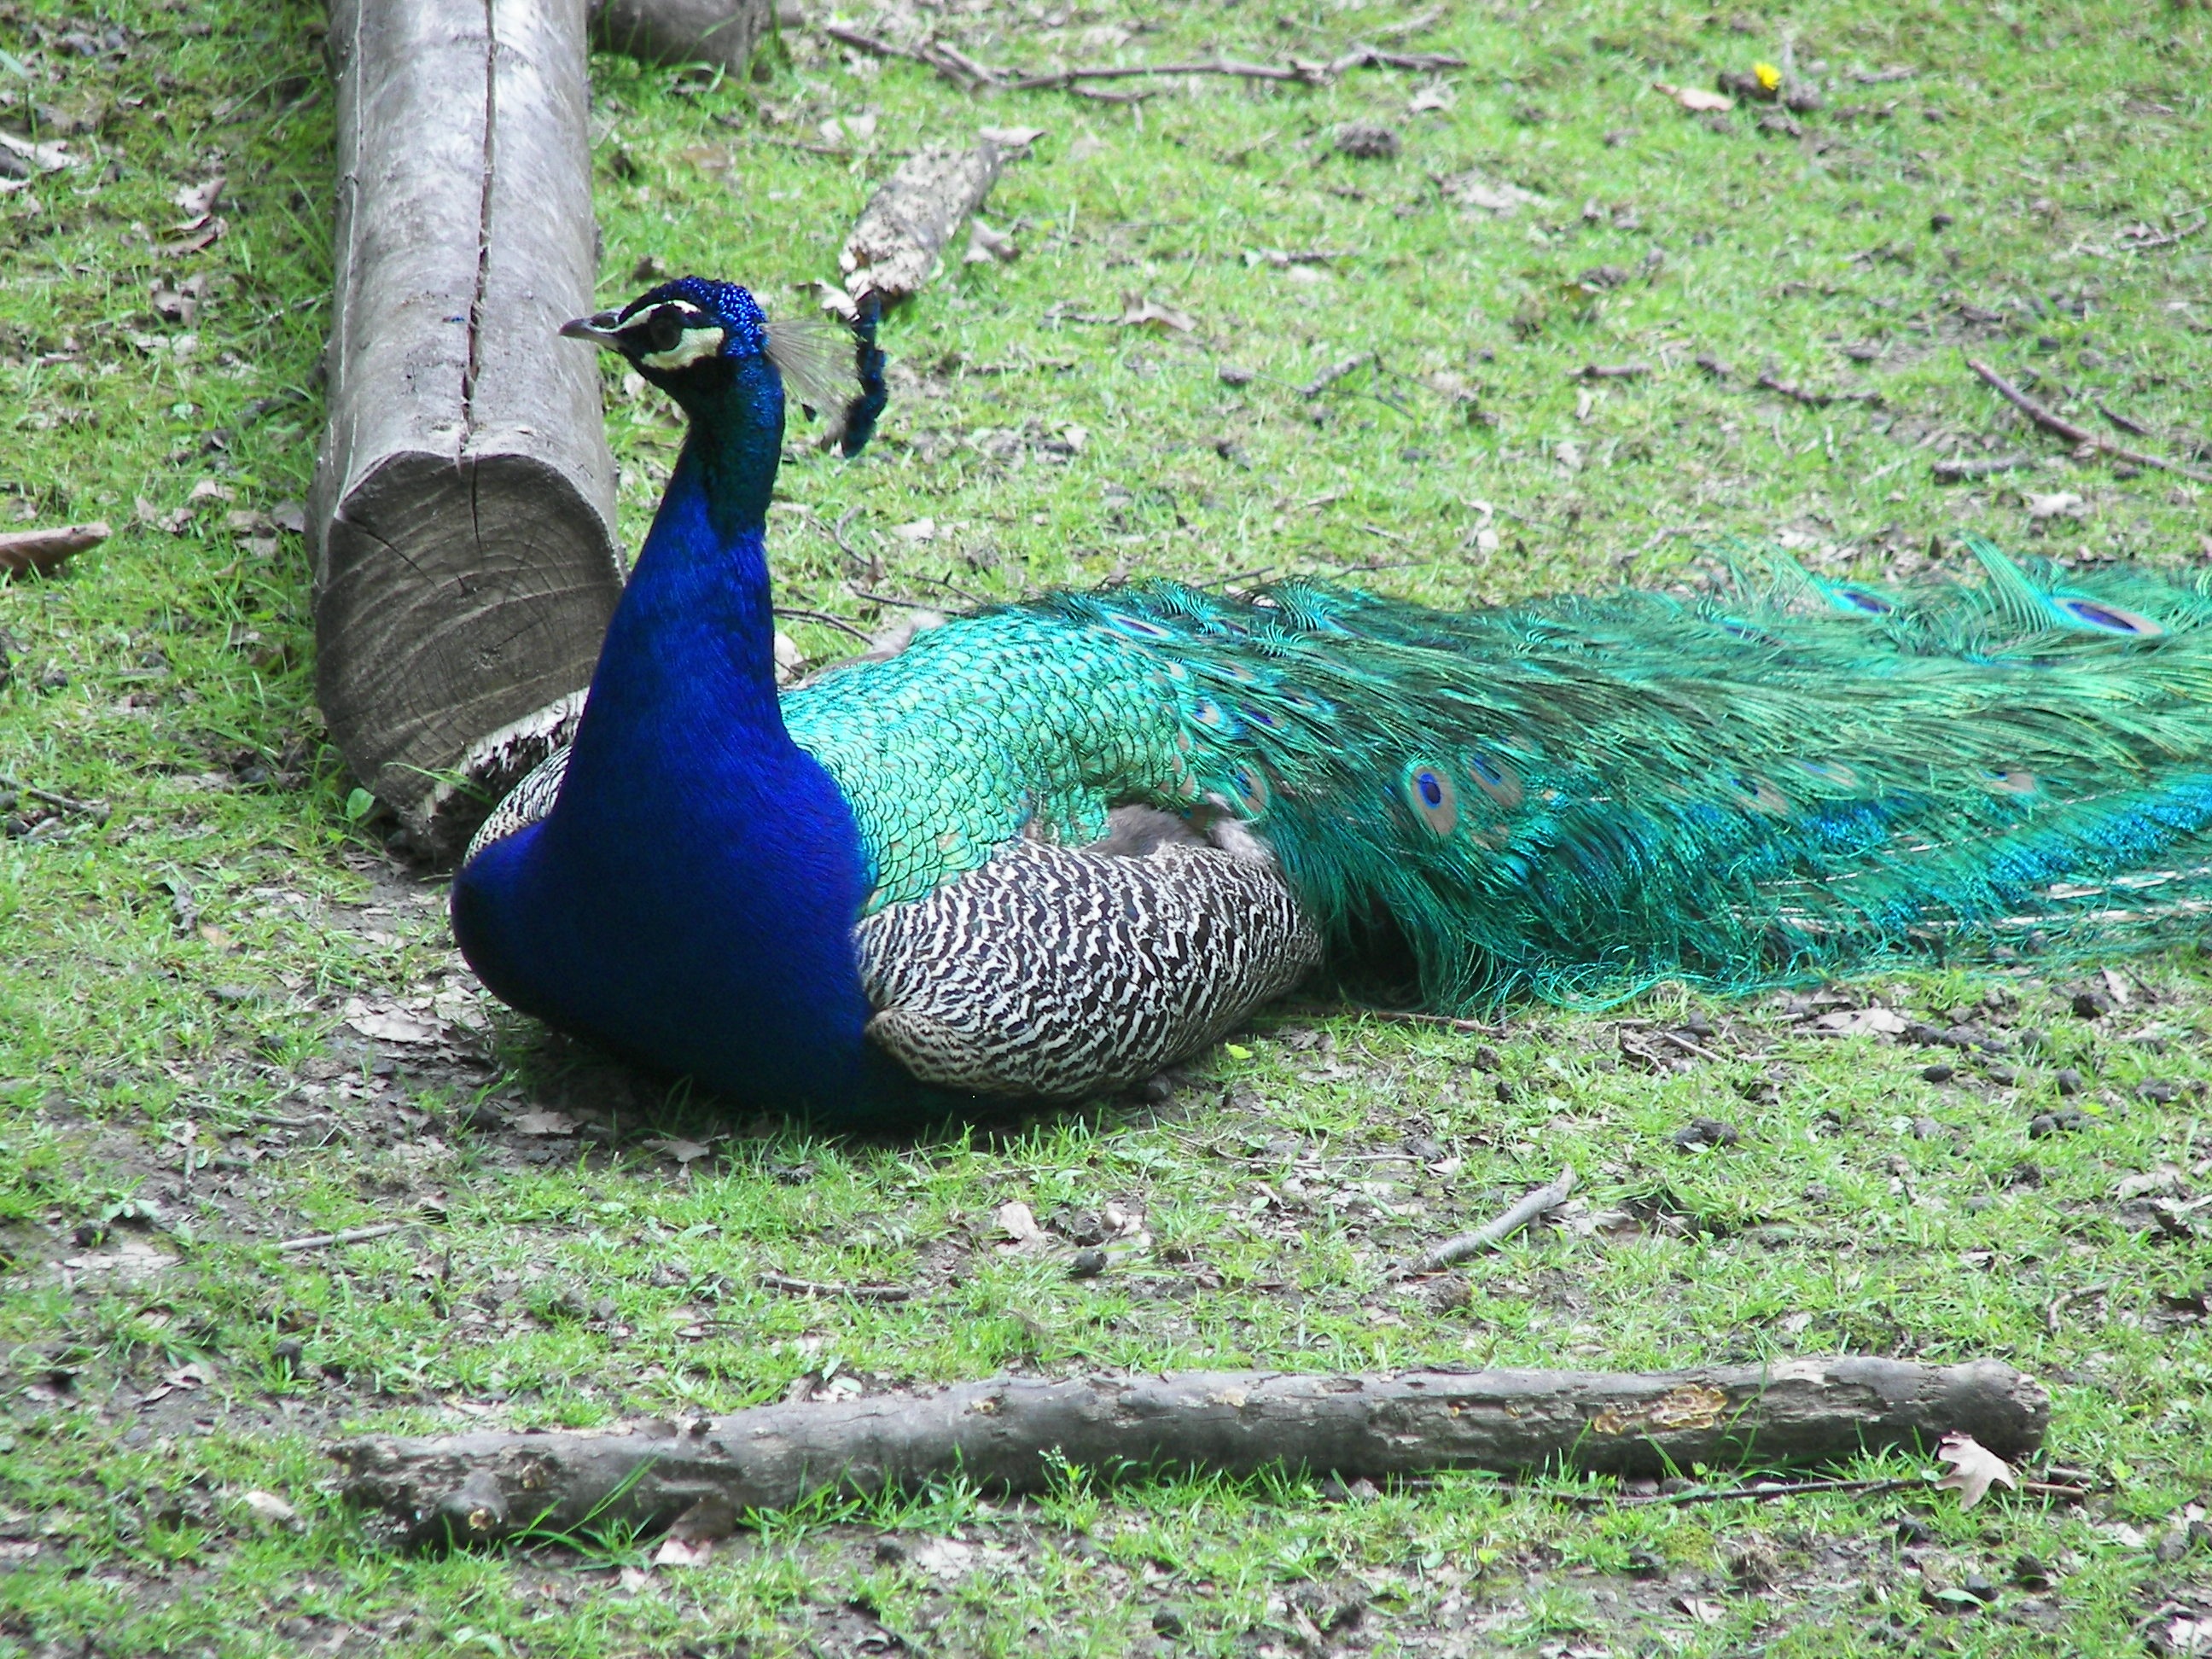
bird, pen, wildlife, zoo, fowl, fauna, peacock, galliformes, peafowl, colored, domesticated turkey